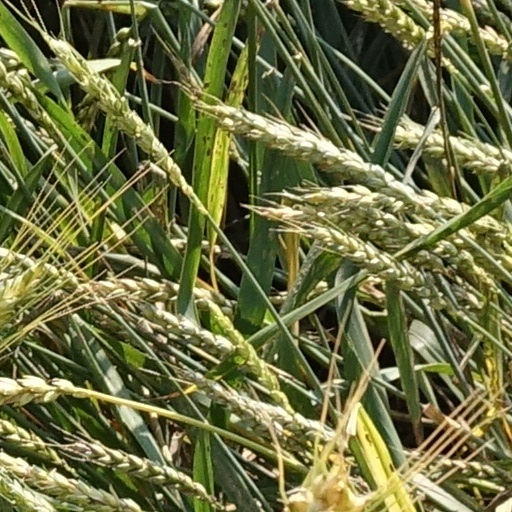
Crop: wheat